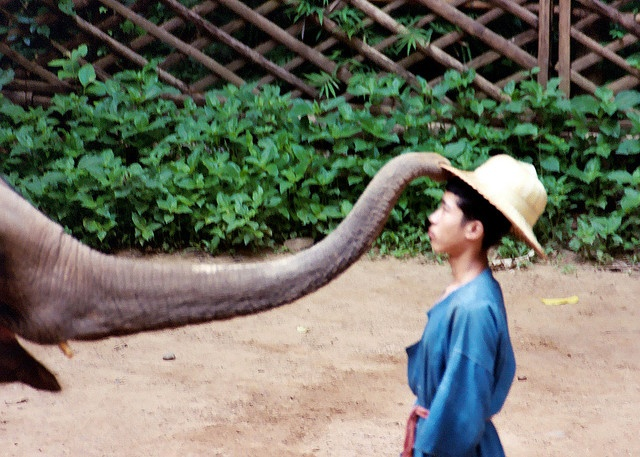
An elephant lifting up a hate with it's trunk.
there is a elephant taking off a mans hat
An elephant trunk reaching for a hat on a young mans head.
An elephant knocks a boy's hat off his head with its trunk.
an elephant takes the hat off of a man's head